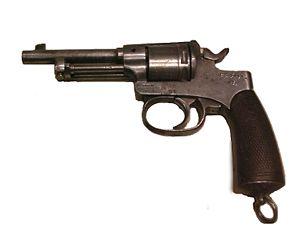
Le revolver autrichien Rast und Gasser Modell 1898 fut utilisé par l'Armée austro-hongroise durant la Première Guerre mondiale.